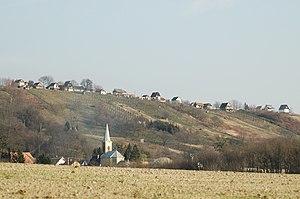
Le massif de Zala est un massif collinéen situé au sud-est du lac Balaton dans les collines de Transdanubie.